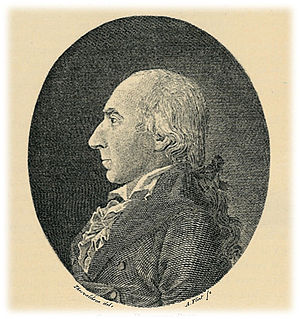
Christen Henriksen Pram
Christen Henriksen Pram var en dansk/norsk digter, embedsmand, tidsskriftsredaktør og social-økonomisk forfatter.